Argentine Navy

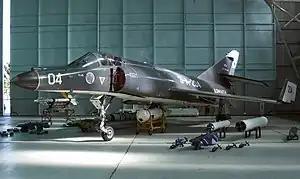
Super Étendard, the Exocet platform.

New German MEKO type destroyers, corvettes, and Thyssen-Nordseewerke (Type TR-1700) submarines were still under construction at the time.